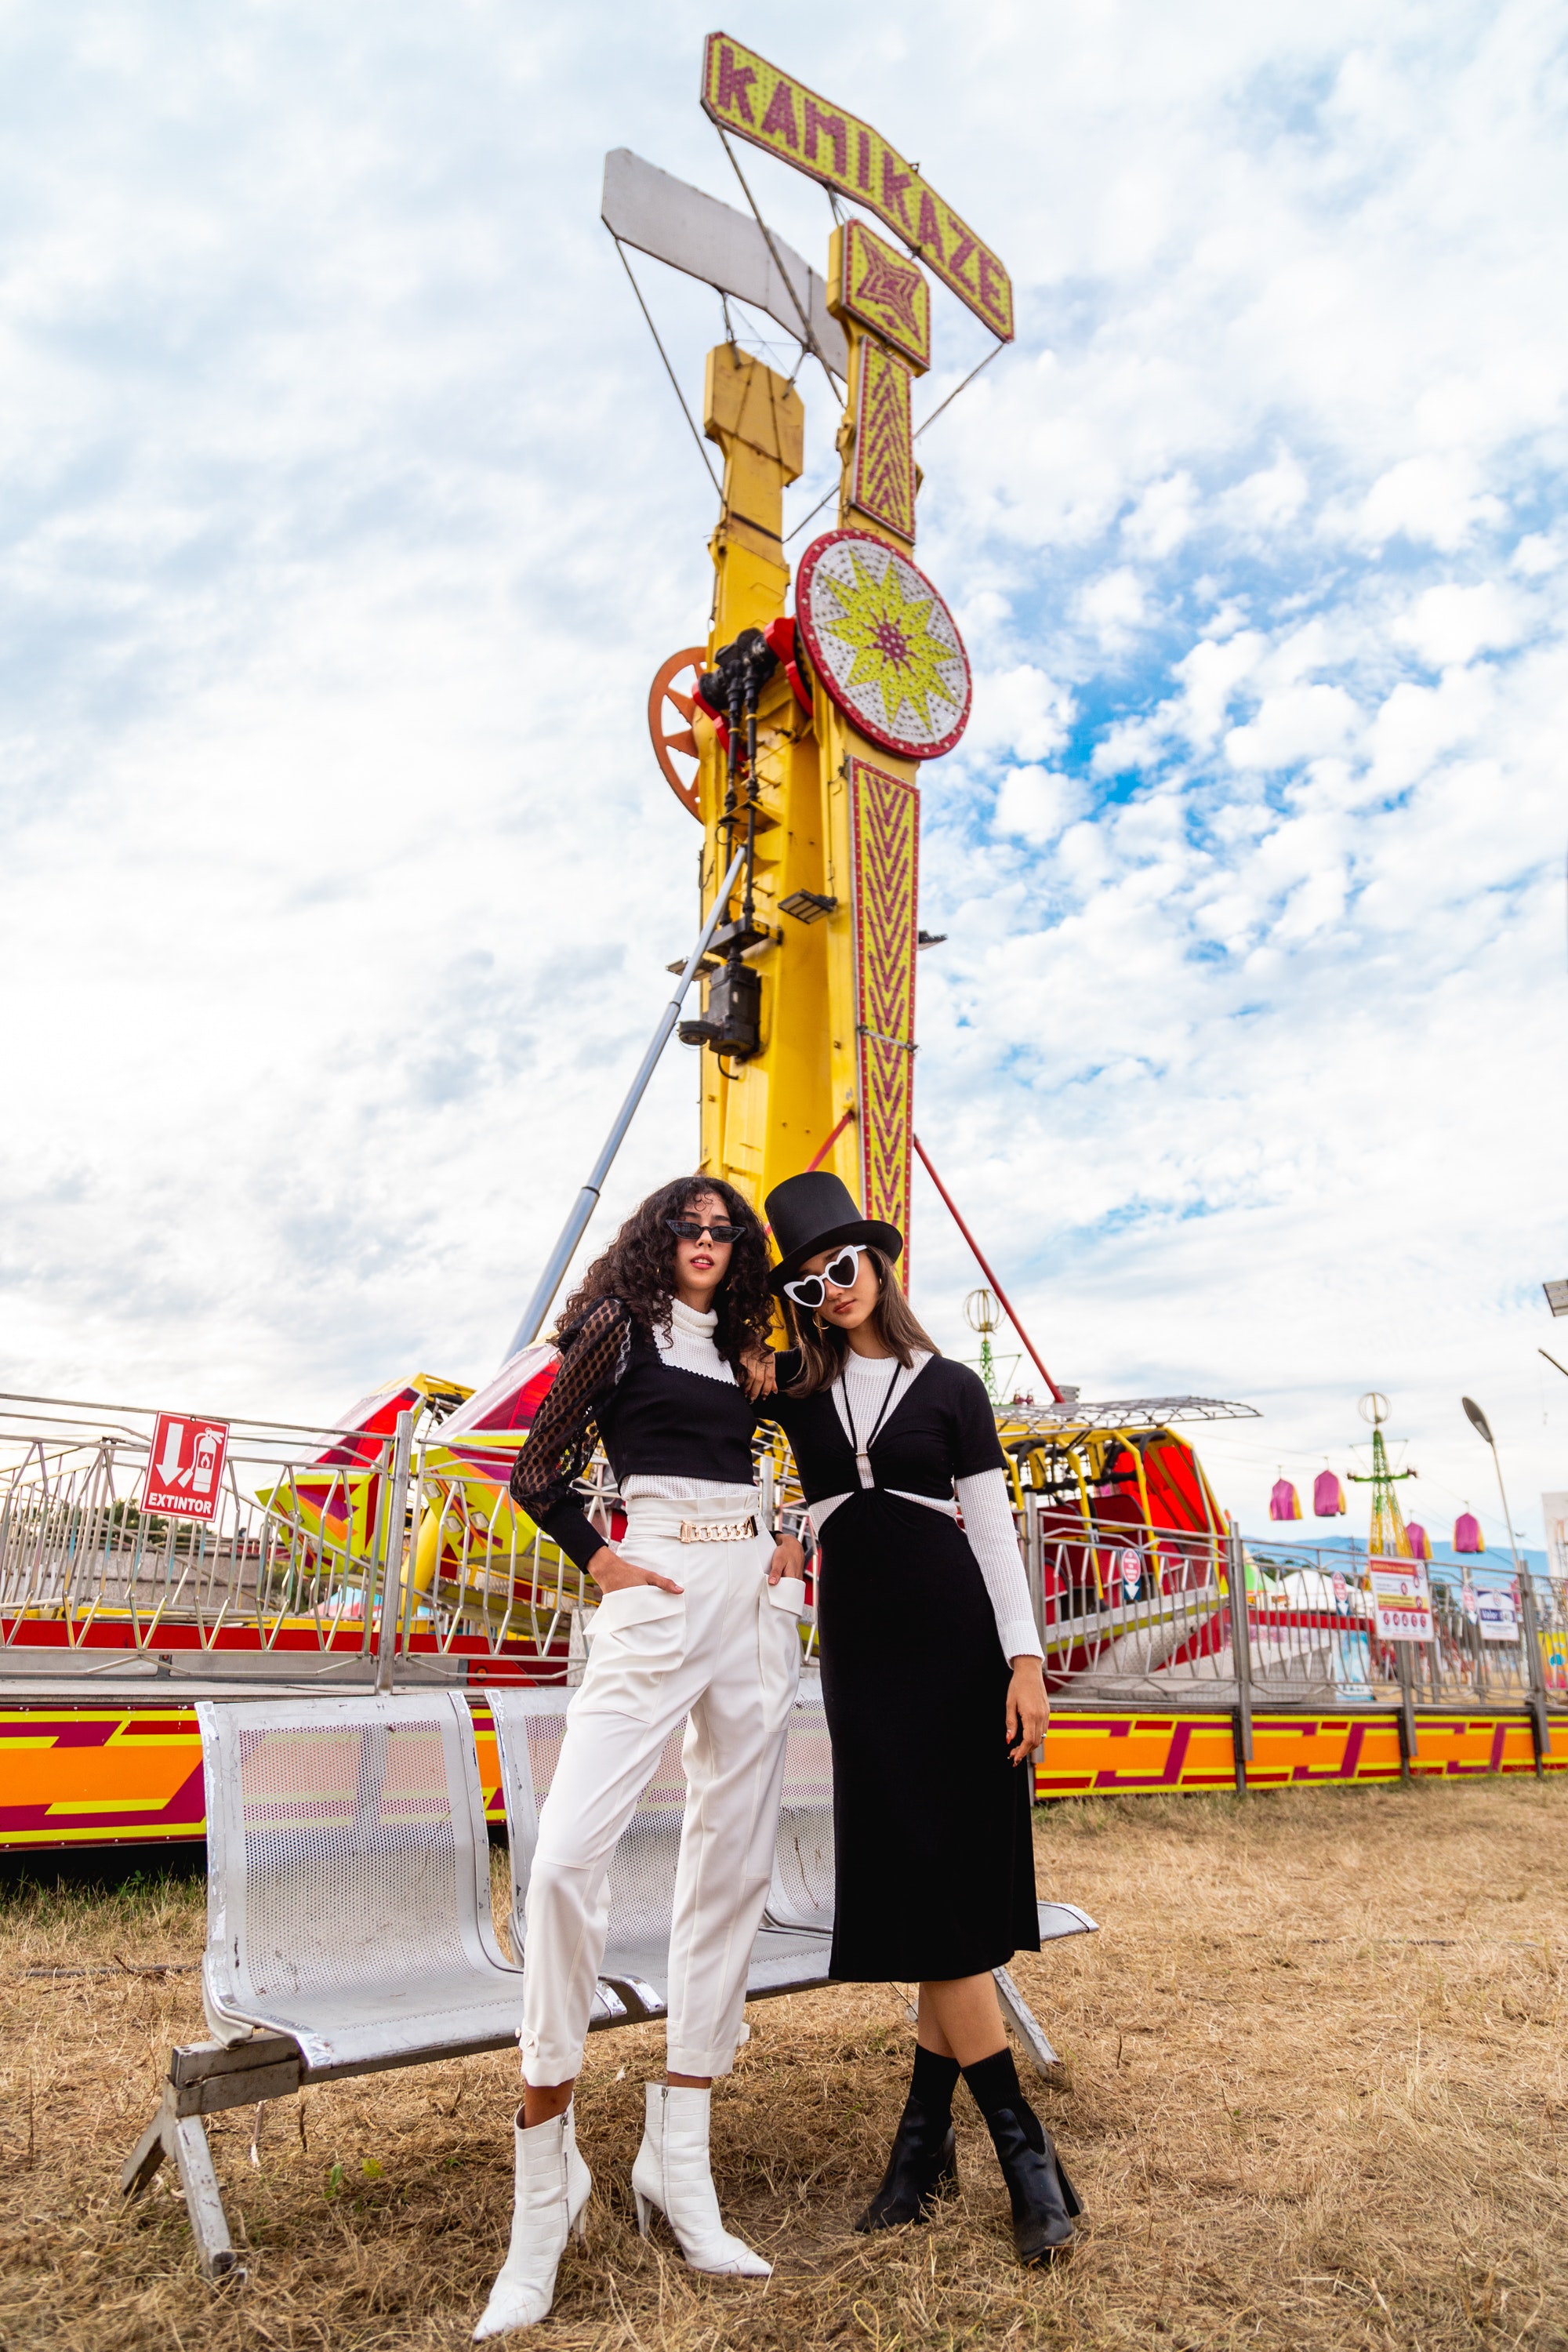
woman, cloud, sky, leisure, public space, fun, pole, landscape, travel, event, tree, hat, art, recreation, tradition, tourism, automotive wheel system, town, vacation, amusement ride, public event, festival, auto part, amusement park, transport, tourist attraction